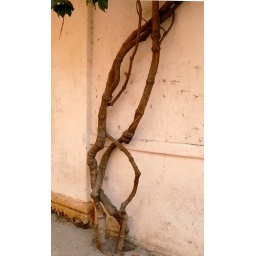
On a wall in the old town of Cartagena, Colombia.Take a look at the image on a black background (just click on the photo).